CING-FM

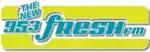

On April 10, 2013, at 9:53 a.m., the station changed its format back to Hot AC, now branded as "95.3 Fresh FM". The station became the fourth radio station owned by Corus to adopt the "Fresh" branding. While most of the previous format's airstaff (including Toronto market veterans Gord James, John Novak and Bob Saint) were let go, Darrin Laidman and Colleen Rusholme remain in mornings with their producer Mike moving to evenings after a brief jockless period.